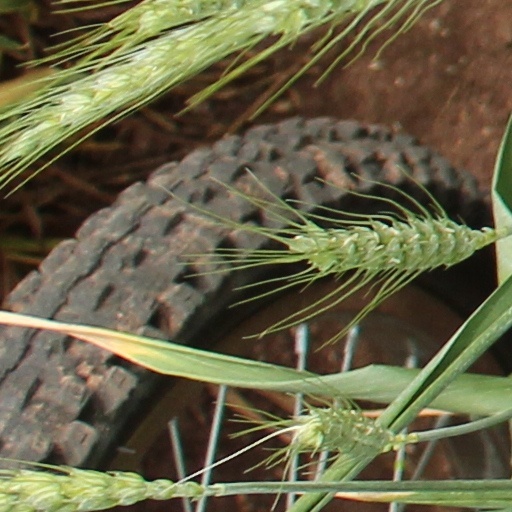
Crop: wheat